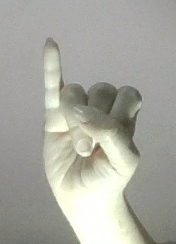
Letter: meem